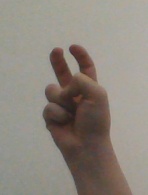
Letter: toot